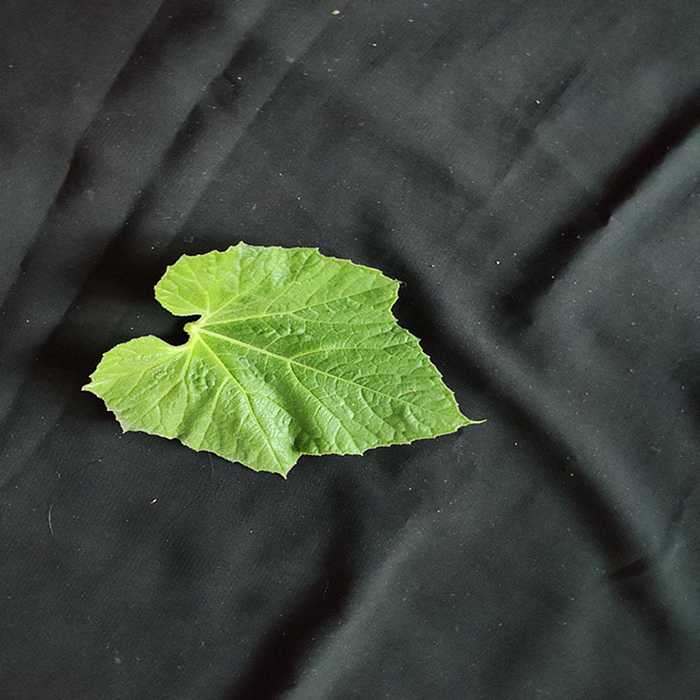
Plant: Bottle gourd
Label: Fresh leaf